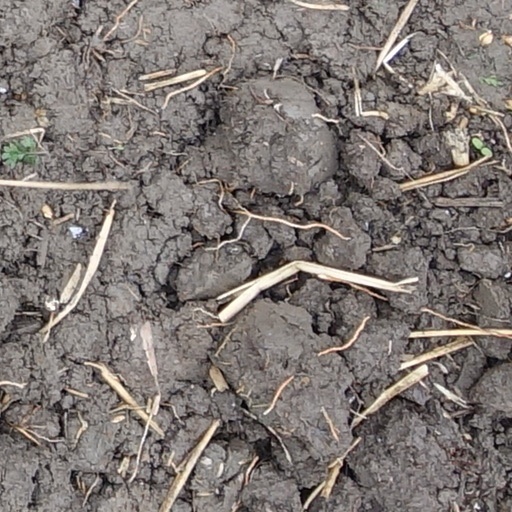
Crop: wheat